Mariano Rajoy

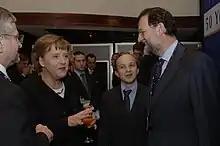
Rajoy with Chancellor of Germany Angela Merkel in March 2007

On 14 March 2004 the PSOE, under the leadership of José Luis Rodríguez Zapatero, won the elections with a majority of 1,300,000 votes over the PP, and obtained 164 deputies, while the PP obtained 9,763,144 votes but 148 deputies, 35 less than they obtained in 2000. Rajoy was elected for the province of Madrid.